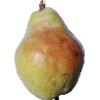
Label: pear_williams